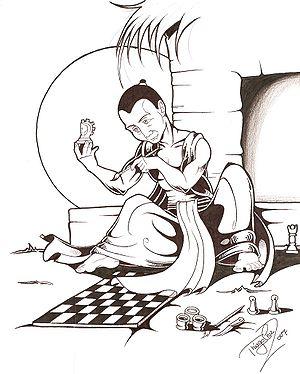
Lahur Sessa était un ministre indien légendaire, qui aurait créé l’ancêtre du jeu d’échecs, le chaturanga.